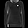
Label: Pullover